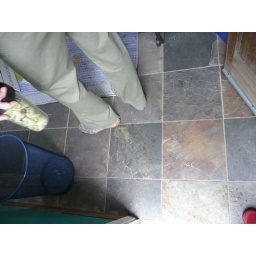
floor in blue room